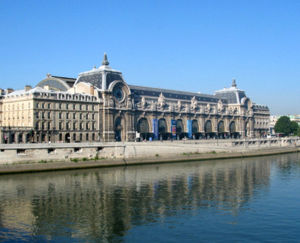
Museum
Musée d'Orsay i Paris.
Museum er en permanent institution med almennyttigt formål, der virker for samfundet og dets udvikling, er åben for offentligheden, og som forsker i, indsamler, bevarer, formidler og udstiller materielle vidnesbyrd om mennesket og dets omgivelser i studie-, uddannelses- og adspredelsesøjemed.